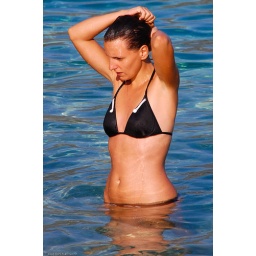
Taken on Zlatni rat beach in Bol on island Brac in Adriatic sea Croatia coast :-)